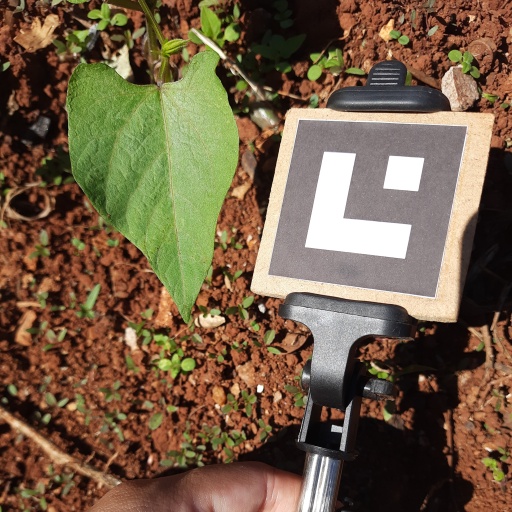
Observations: flat surface, no eating holes, under sunlight